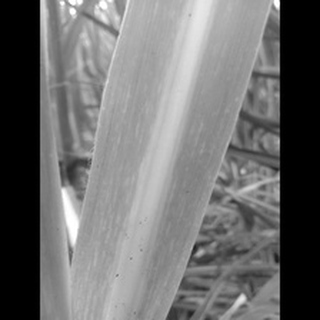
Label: sugarcane_mosaic